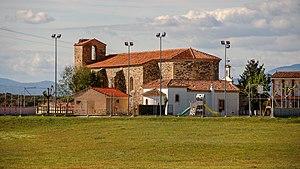
Toril est une ville de l'ouest de l'Espagne, dans la Province de Cáceres dans la communauté autonome d'Estrémadure. Sa population était de 222 habitants au recensement INE de 2004.